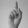
ASL letter: D